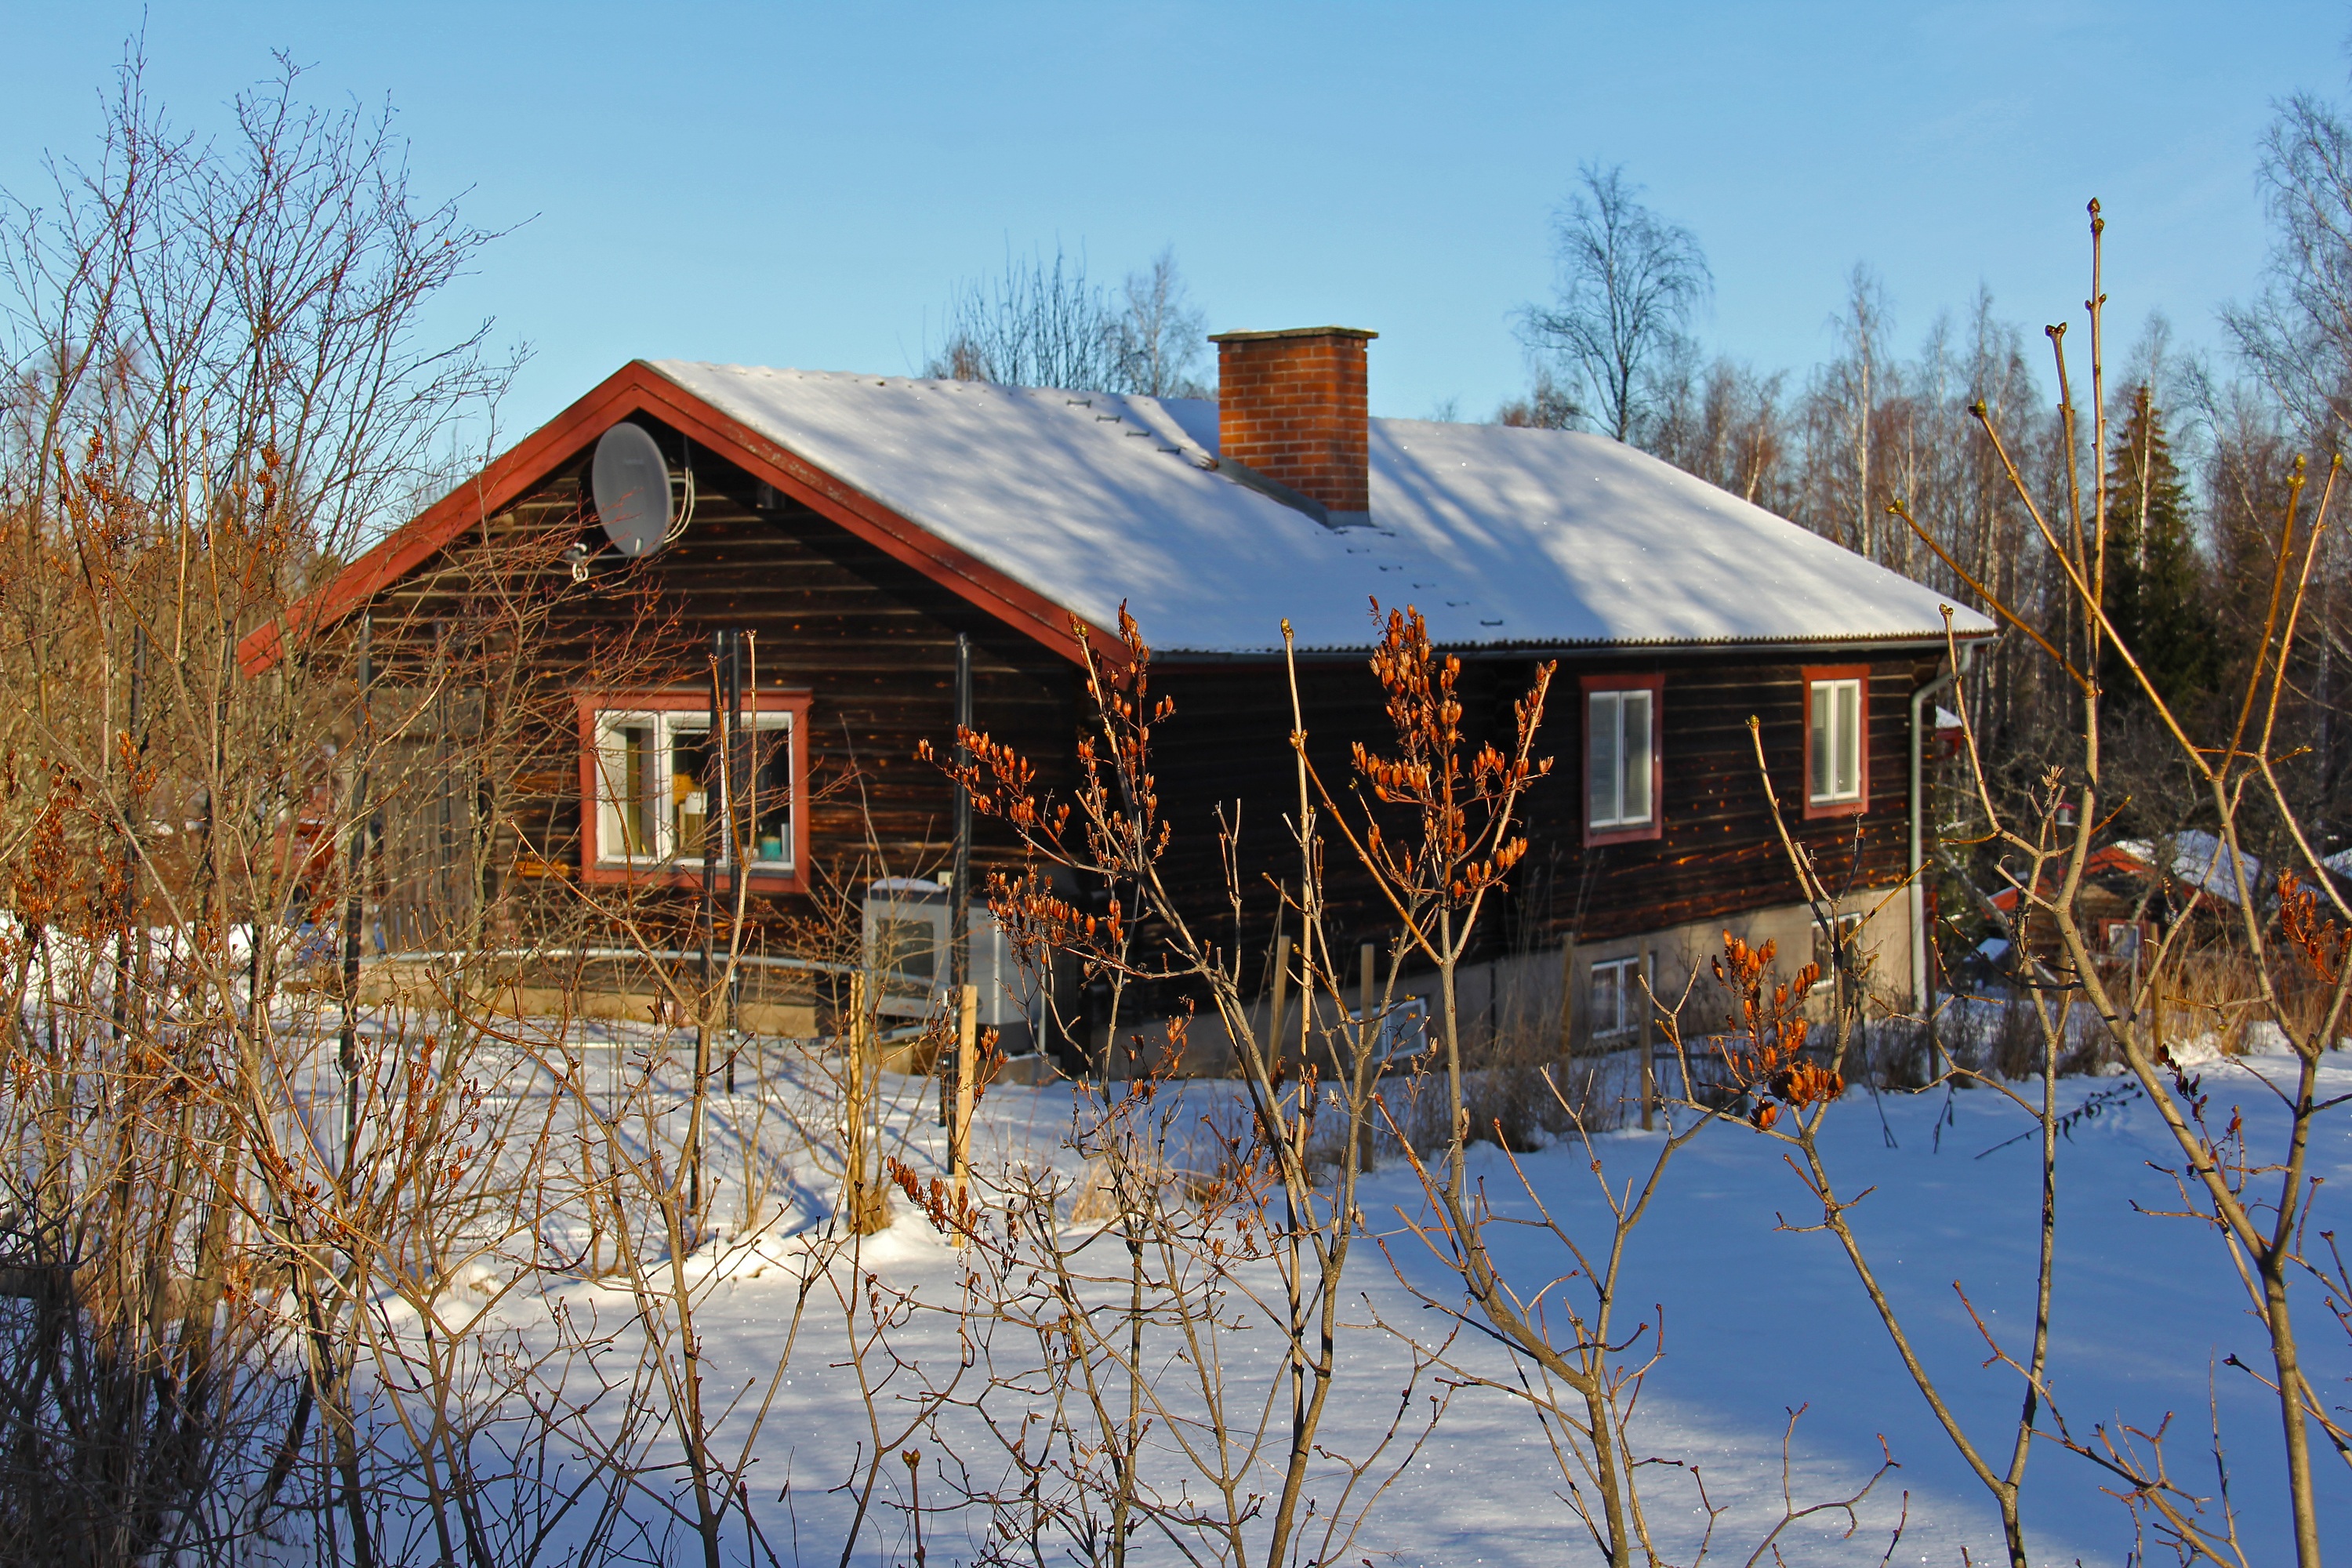
snow, cold, winter, sky, wood, white, countryside, house, roof, barn, home, vacation, travel, hut, shack, europe, red, scenic, cottage, weather, blue, tourism, season, sweden, wooden, beautiful, log cabin, traditional, unique, scandinavia, tallberg, swedish, charming, rural area, outdoor structure, sugar house, dalarna